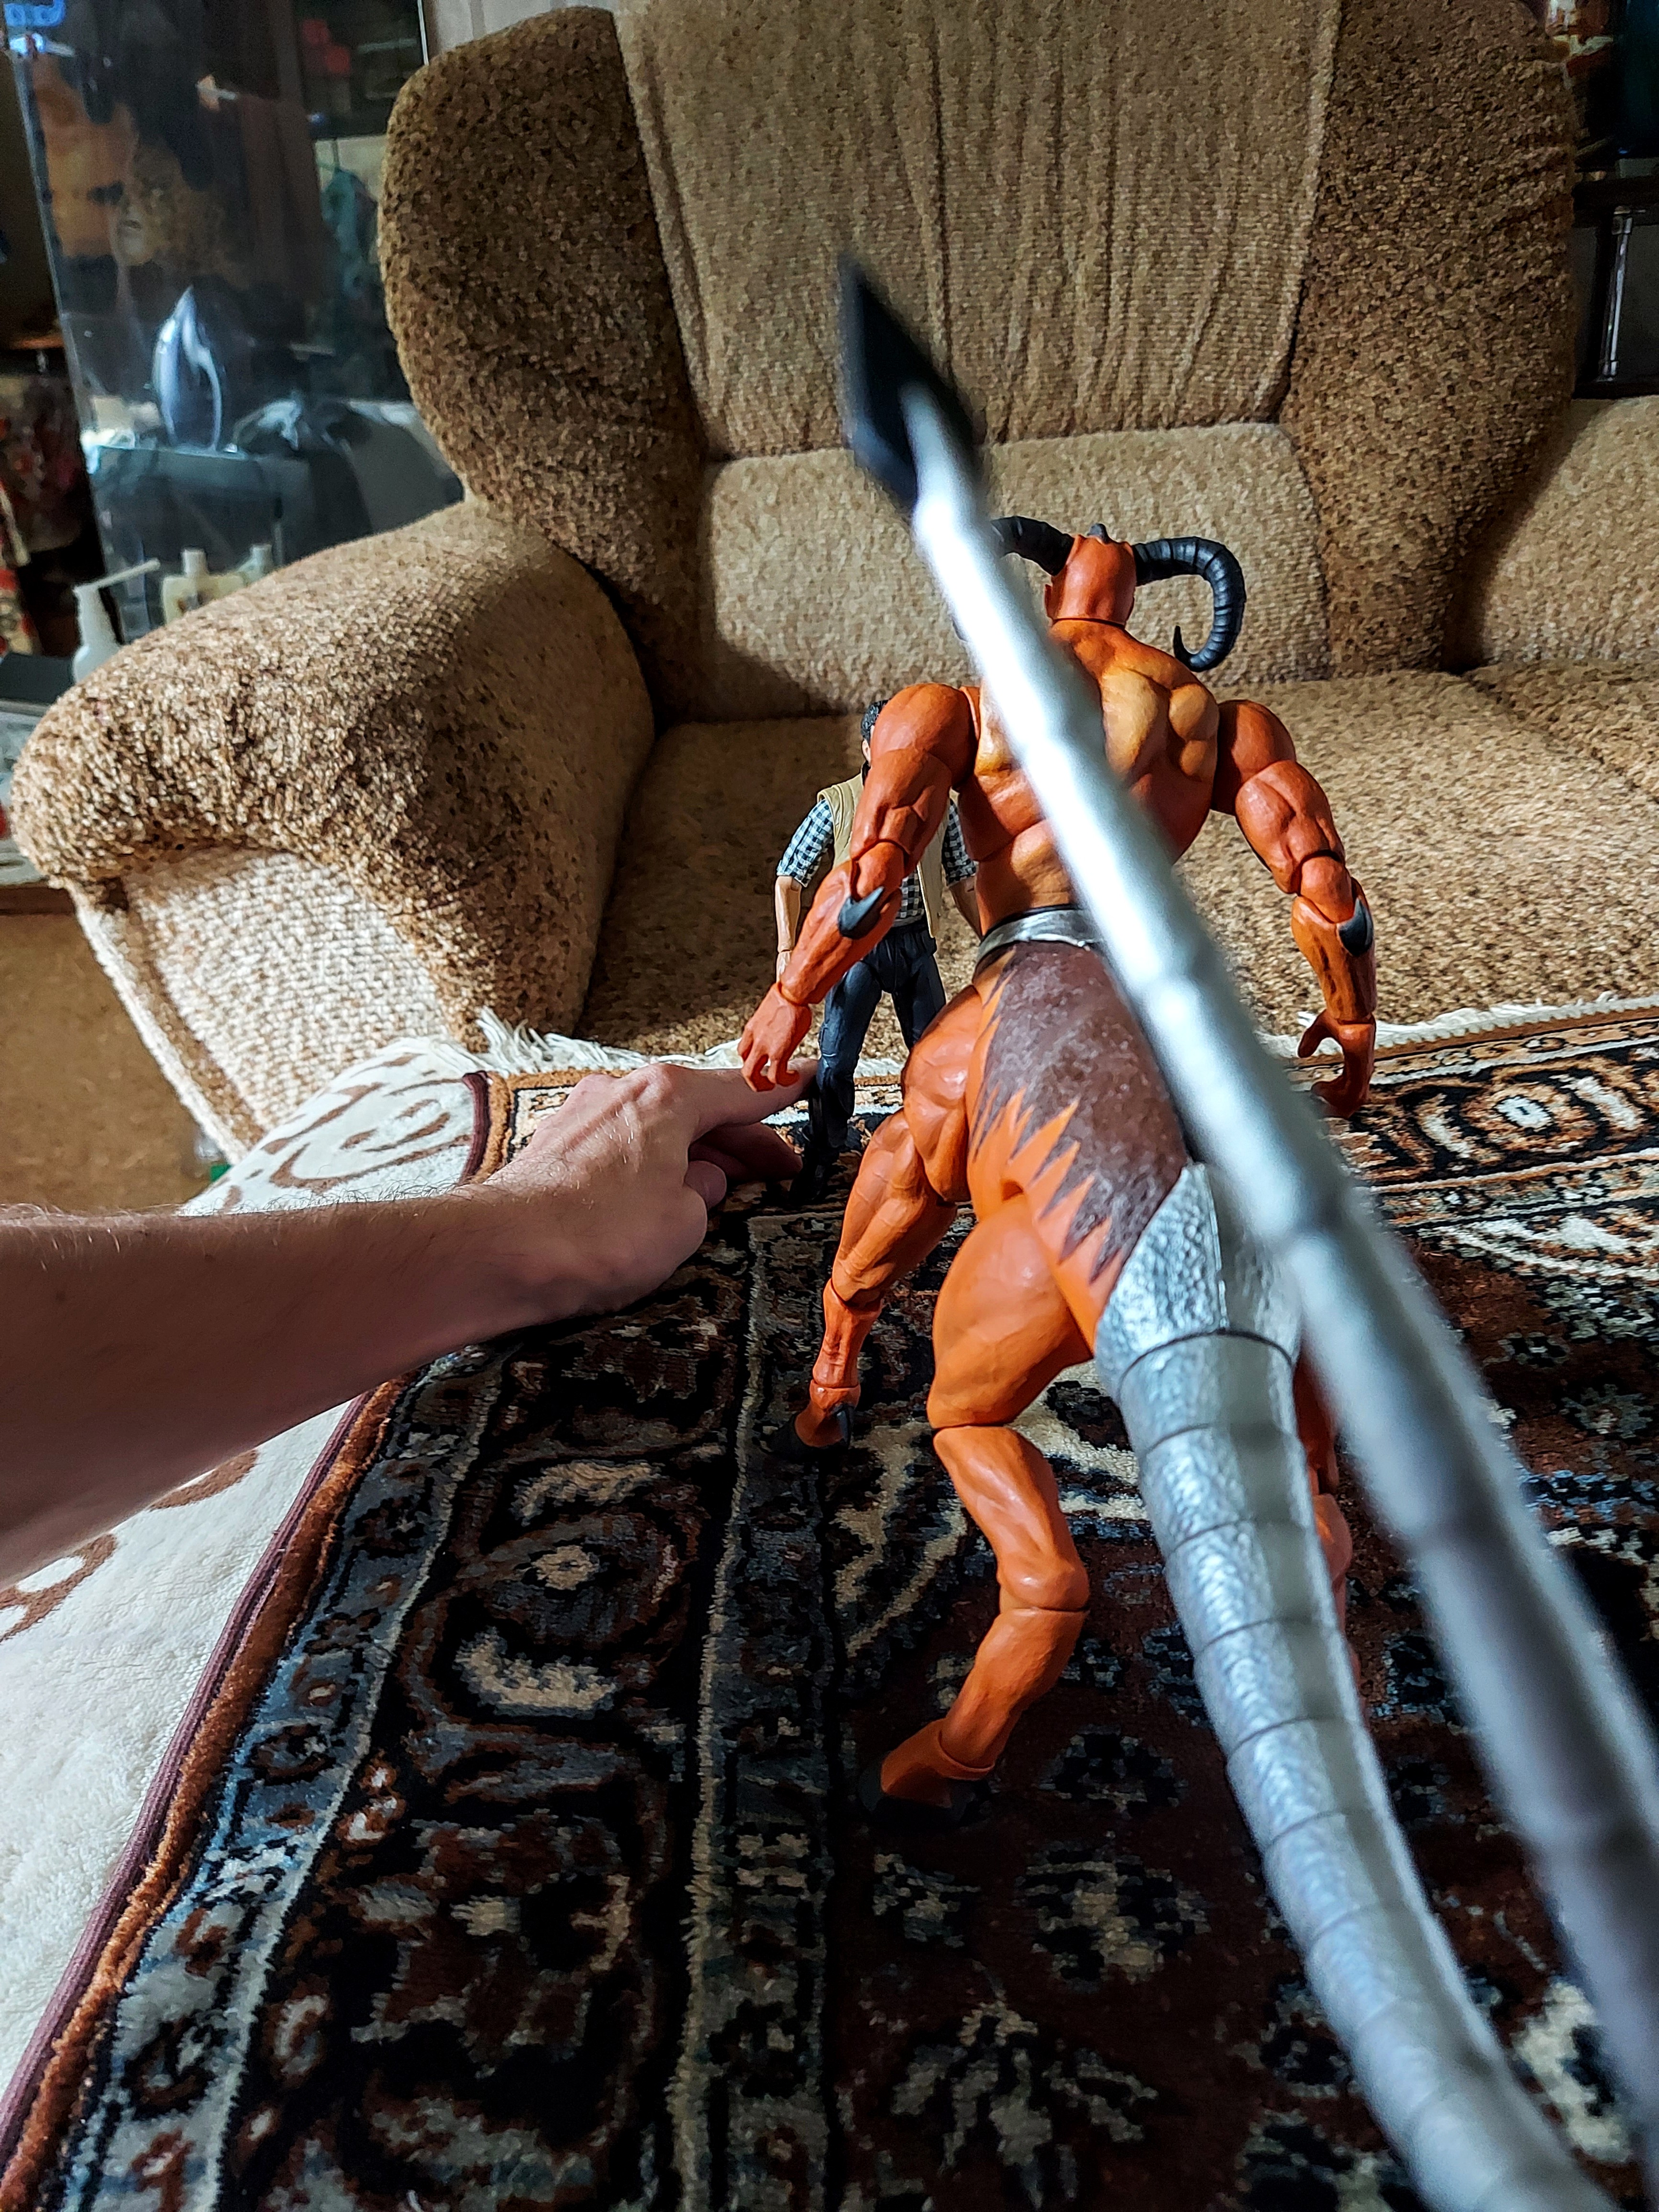
Shokan, storm, collectibles, warrior, fighter, action, figure, couch, textile, comfort, orange, wood, chair, flooring, leisure, automotive tire, armrest, human leg, electric blue, thigh, metal, rope, pattern, room, linens, wire, sitting, living room, flesh, still life photography, nail, rust